List of international cricket centuries at the Green Park Stadium

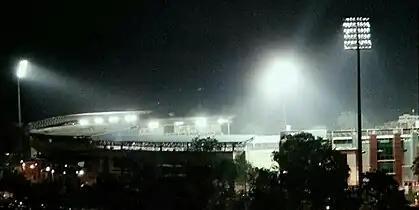
Green Park Stadium hosting the 3rd ODI between India and New Zealand.

The Green Park Stadium—formerly known as Modi Stadium—is a cricket ground in Kanpur, India. It is the home ground of the Uttar Pradesh cricket team and has played host to Ranji Trophy matches, as well as being a Test and One Day International (ODI) venue. The ground has hosted 23 Test matches, since the first one in 1952 when India played England. It has also staged 15 ODIs, the first of which was in 1986 when India lost to Sri Lanka by a margin of 17 runs. It has staged 1 T20 International in 2017.